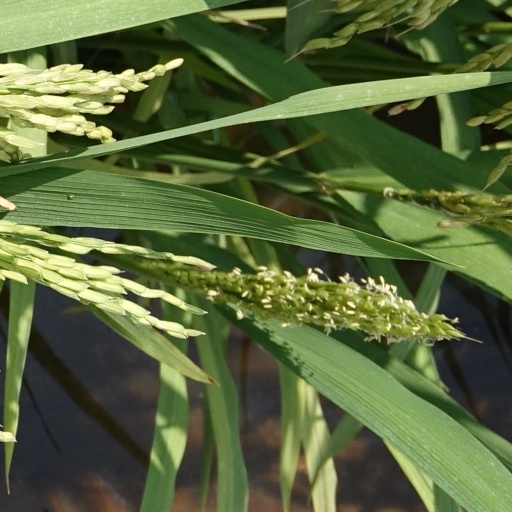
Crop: rice